Johnny Lodden

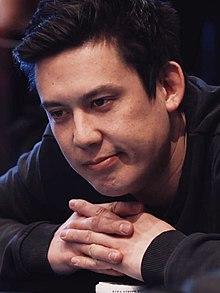
Lodden at the Norwegian poker championship in 2018

Johnny Lodden (born 1 June 1985 in Jørpeland, Norway) is a Norwegian professional poker player prominently known for his online success. He frequently played under the alias "bad_ip" on Prima network online high-stakes games (up to $40,000 buy-in NLHE), and for a brief time he was considered the biggest winner in the largest online cash games in the world (before Full Tilt Poker expanded to include larger games). Lodden has also been known to occasionally play on PokerStars under the alias "Lars-Magne".